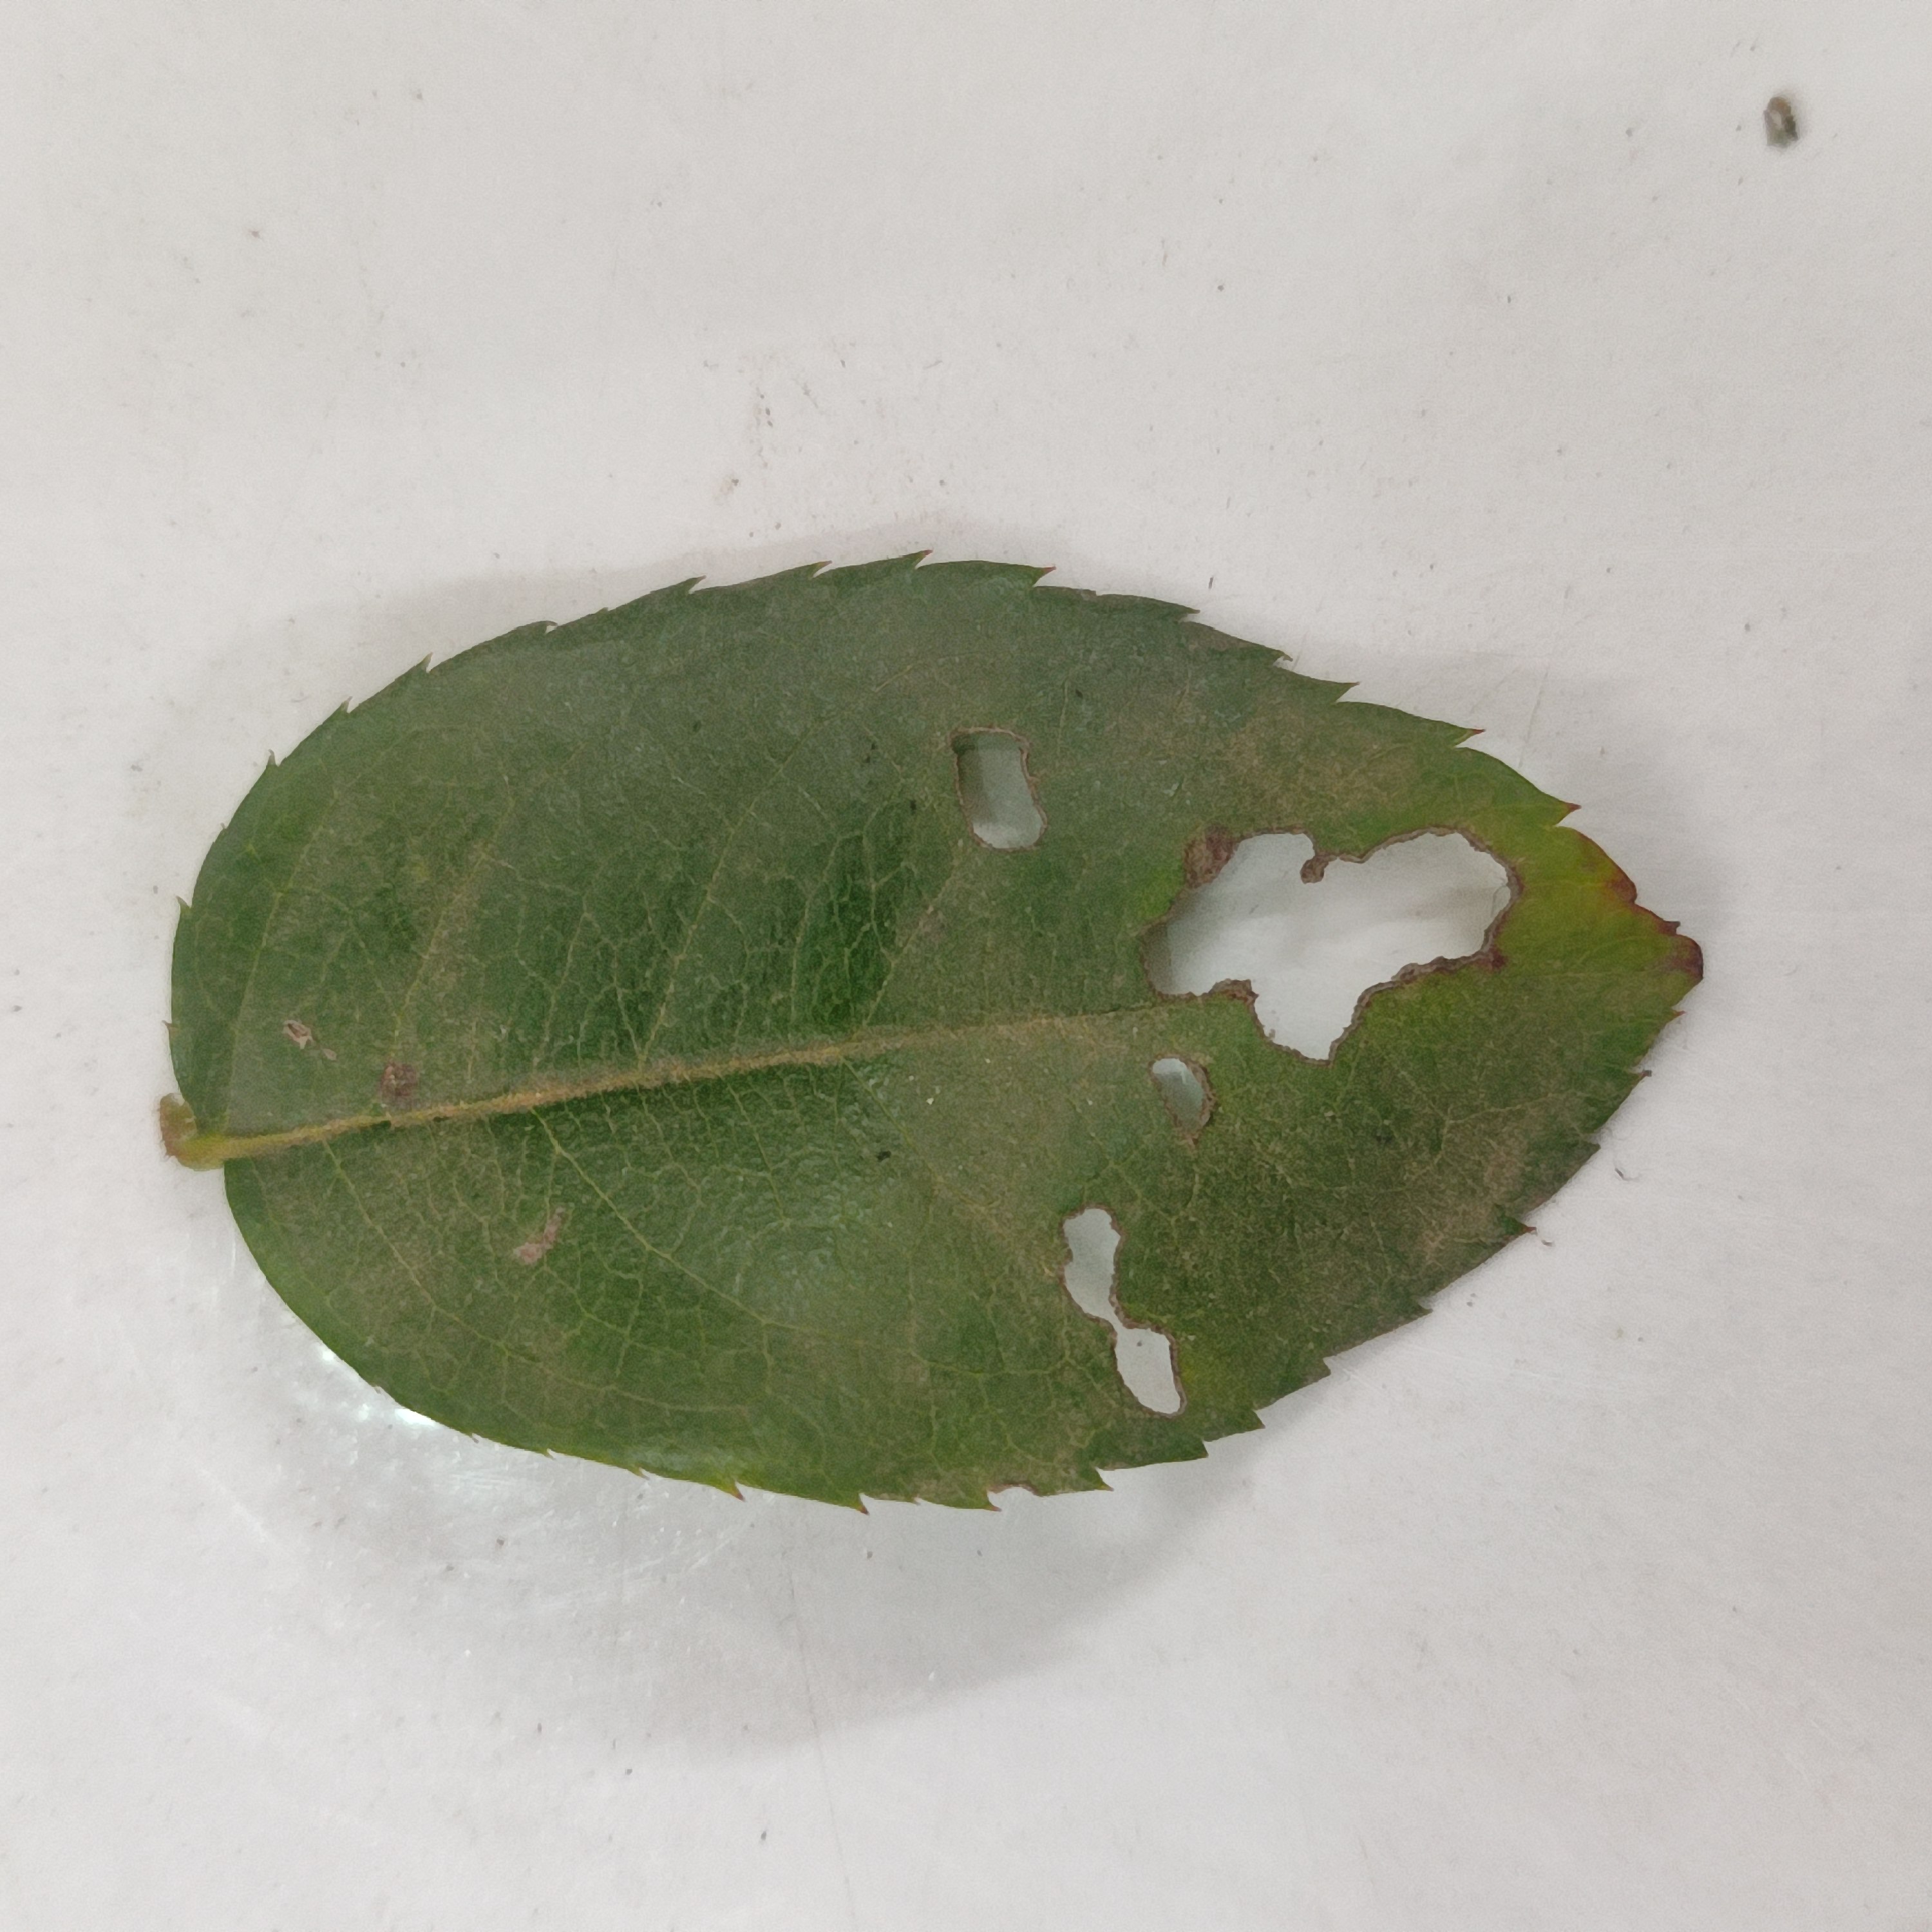
Label: Insect Hole